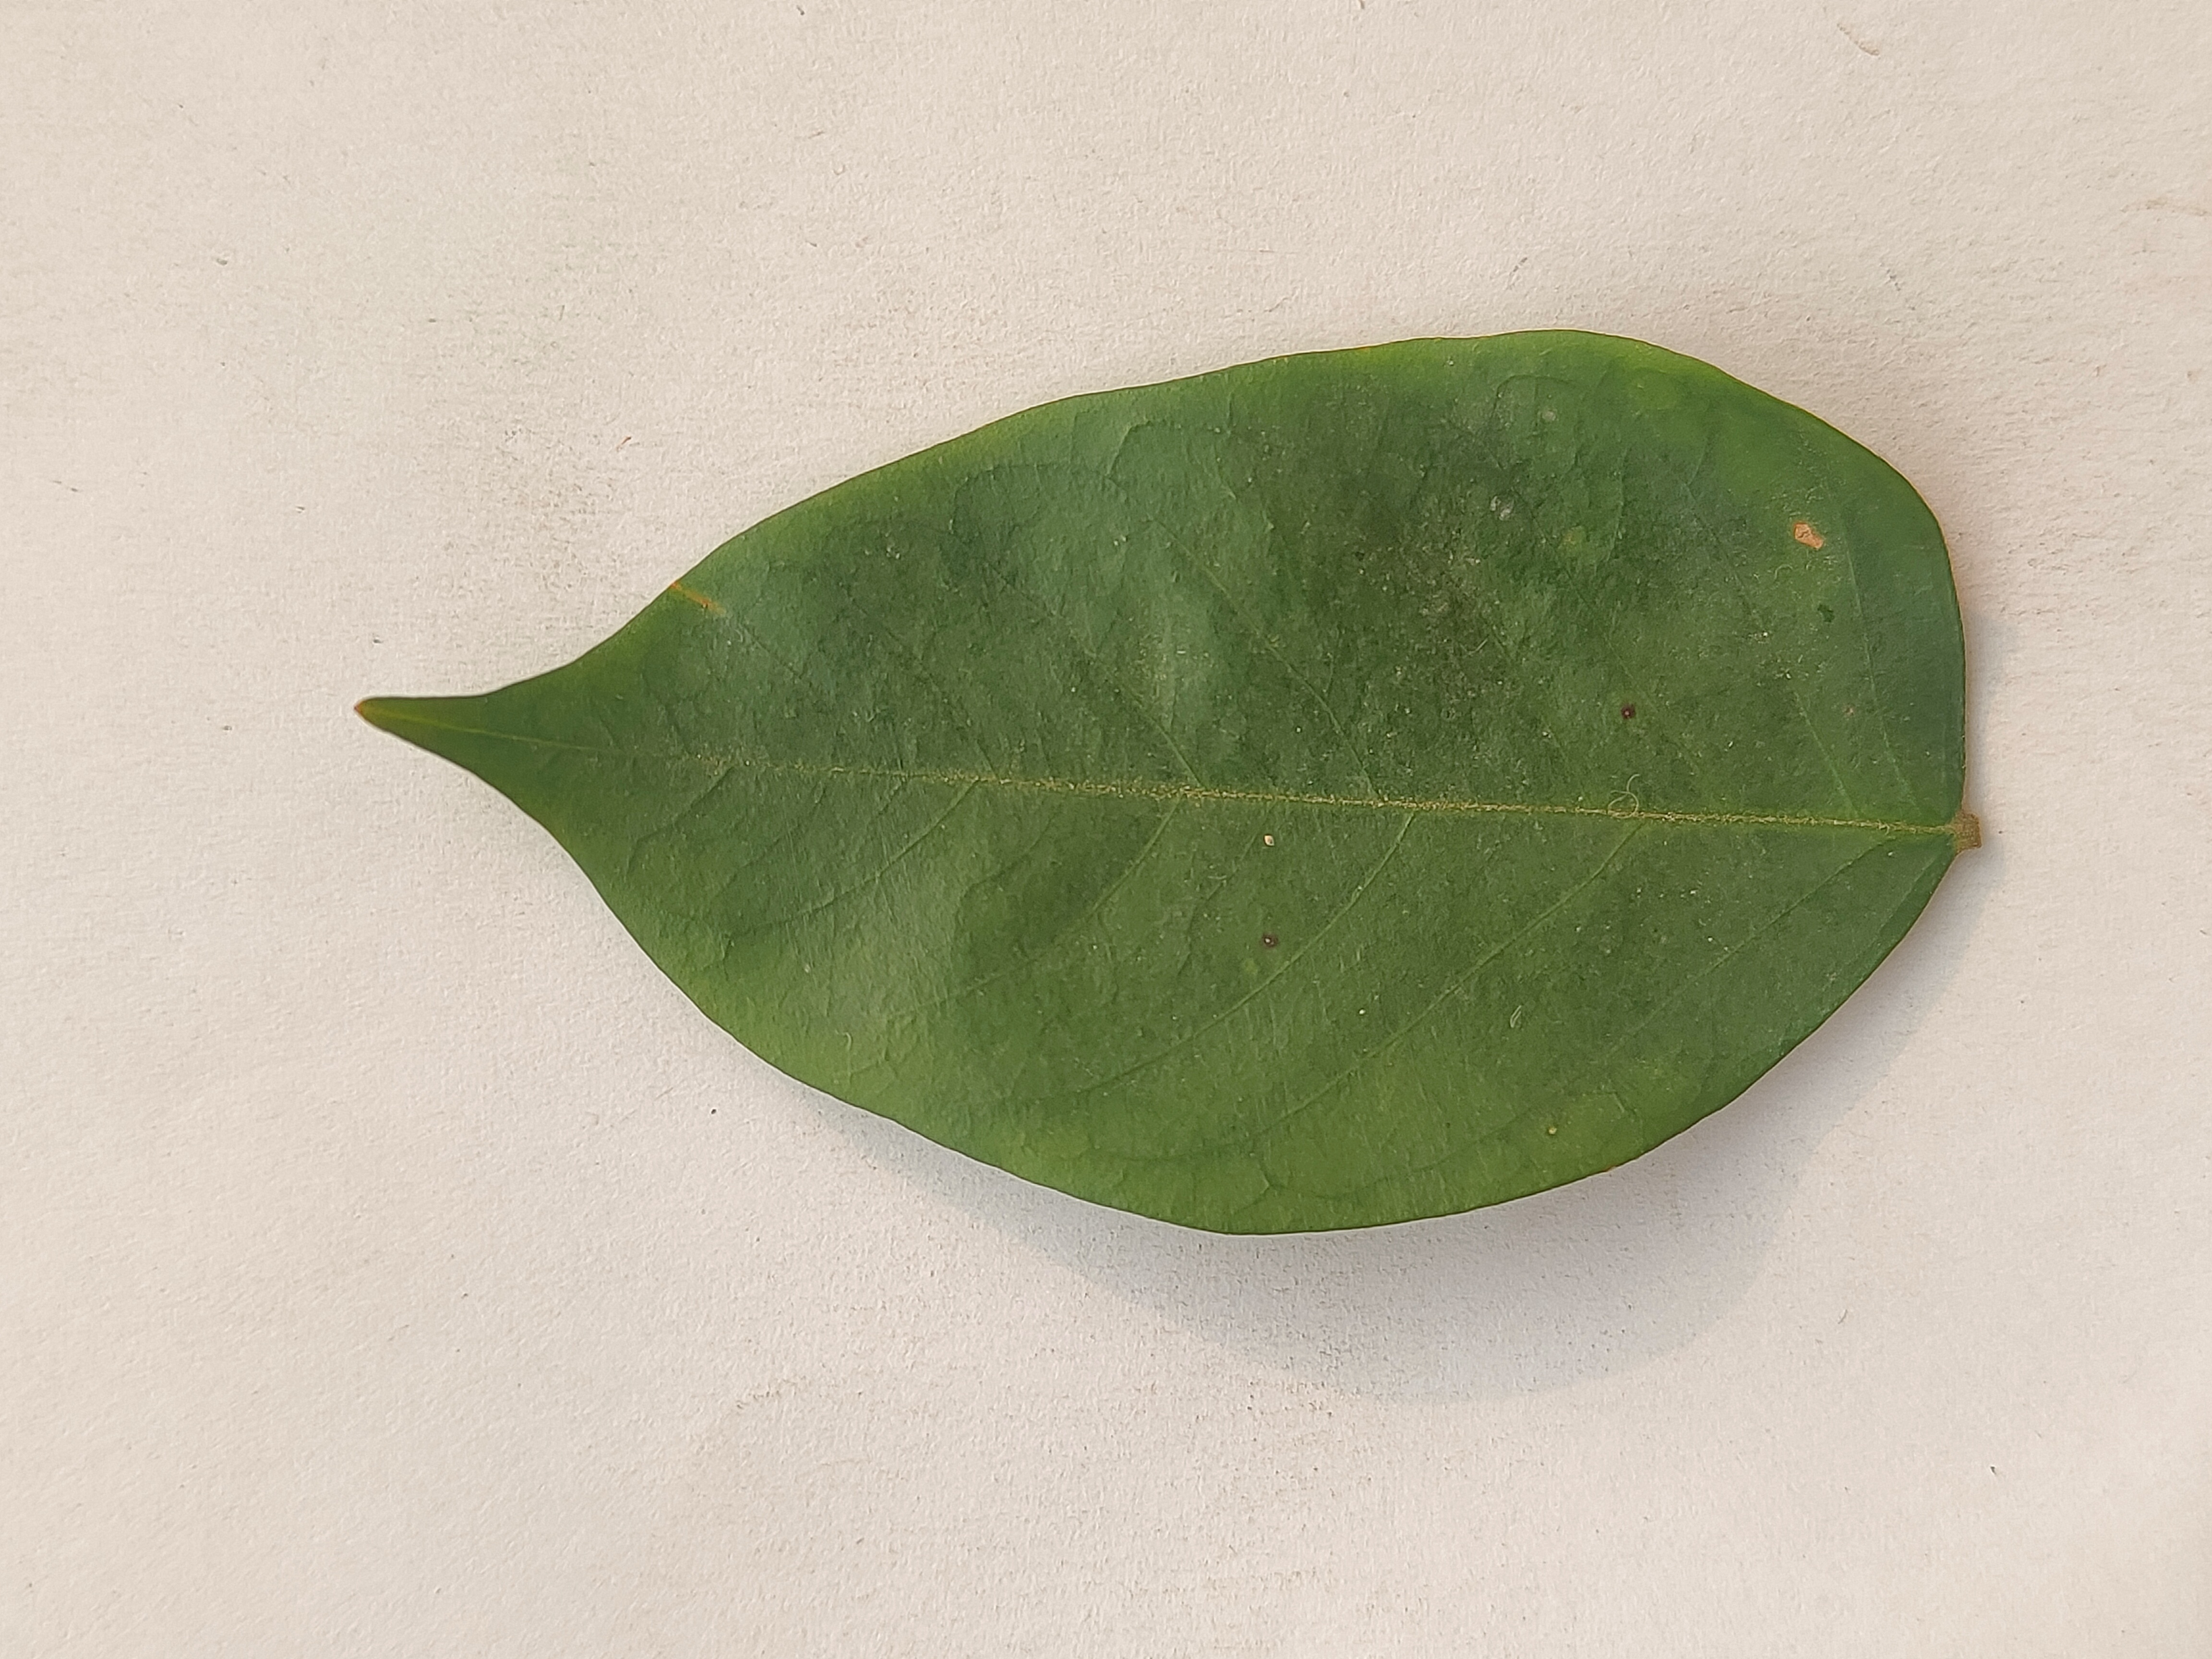
Leaf variety: Star Fruit